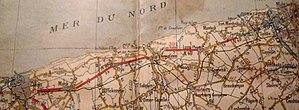
Tracé de l'ancienne Ligne Coudekerque-Branche - Les Fontinettes, Nord-Pas-de-Calais, France
La ligne de Coudekerque-Branche aux Fontinettes est une ligne ferroviaire, électrifiée, en grande partie à voie unique. Elle relie la gare de Coudekerque-Branche, à proximité de Dunkerque, dans le département du Nord, à la gare des Fontinettes, à proximité de Calais, dans le département Pas-de-Calais, en région Hauts-de-France.